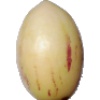
Label: Pepino 1